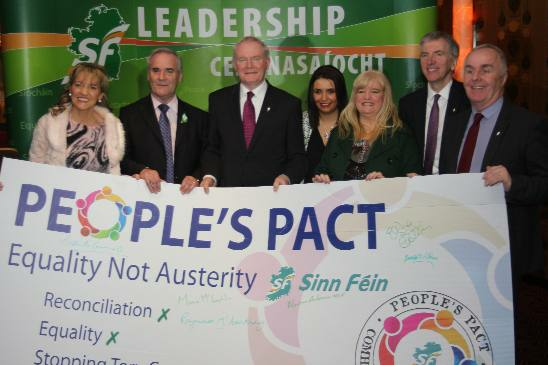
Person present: Yes